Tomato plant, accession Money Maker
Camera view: horizontal (90 deg, fisheye); turntable rotation: 90 degrees
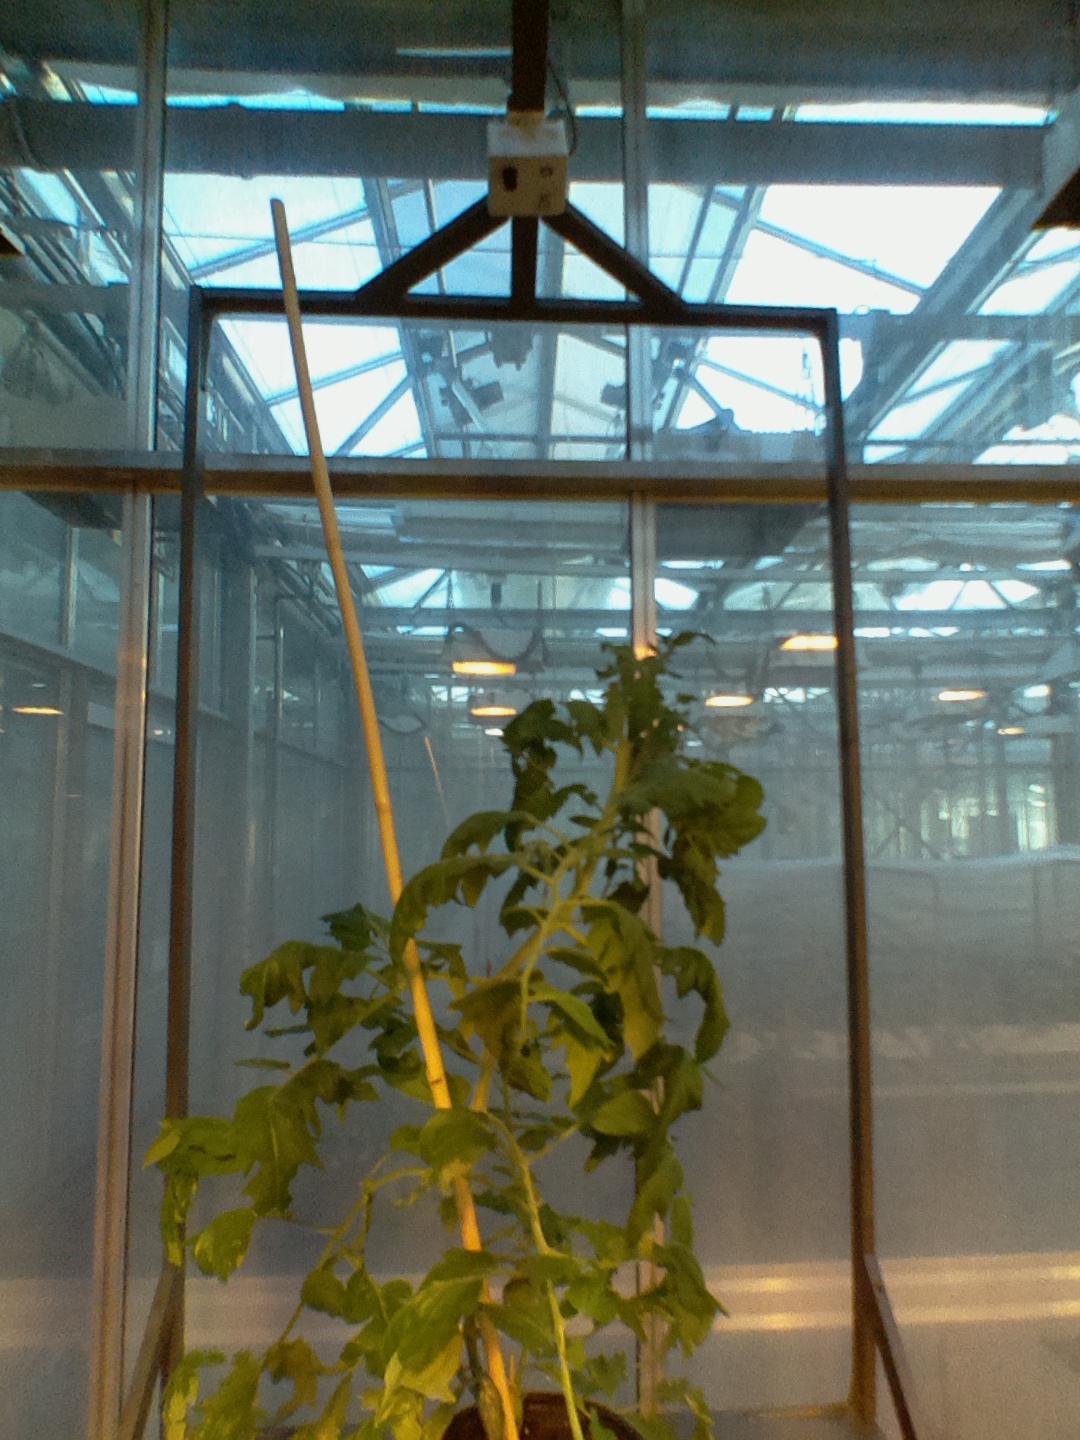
BBCH growth stage 60: First flowers open